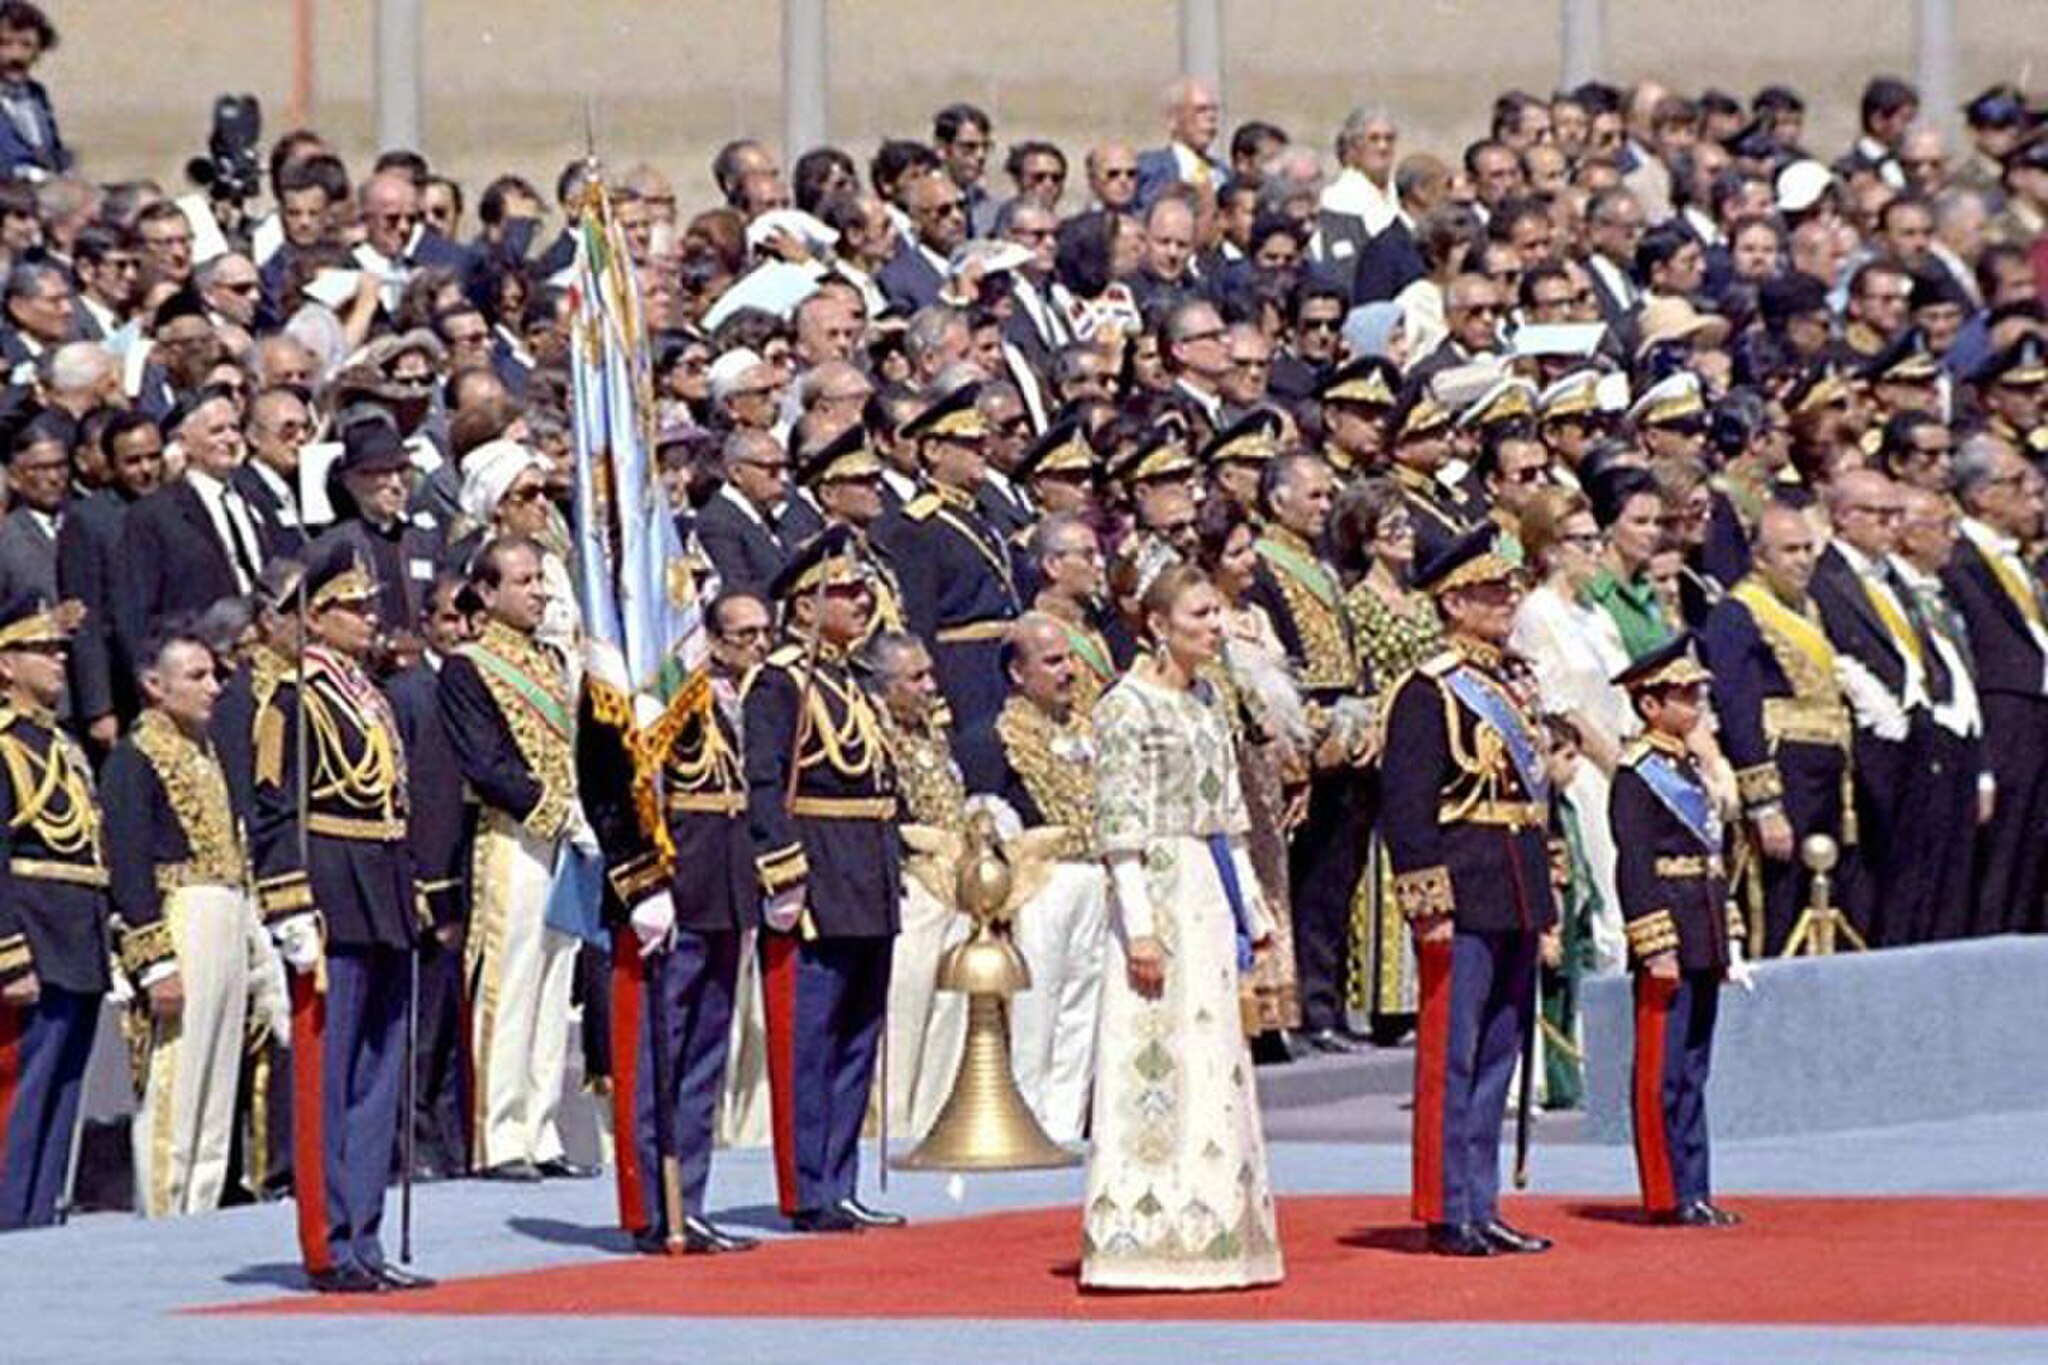
Title: ShahanshahiIran2500YearsPasargad7
Description: The imperial family and dignitaries during the tribute to Cyrus who opened the festivities of Persepolis, 1971
Date: 1971-10-12
Categories: PD Iran, Jafar Sharif-Emami, Iran in the 1970s, Amir-Abbas Hoveida, 2500 year celebration of the Persian Empire, Military people with flags of Iran, Template Unknown (author), Colour guards of Iran, Farah Pahlavi in 1971, Mohammad Reza Pahlavi in 1971, Reza Pahlavi, Crown Prince of Iran in 1971, Pasargadae in the 20th century, People in Pasargadae, Photographs of imperial standards of Iran